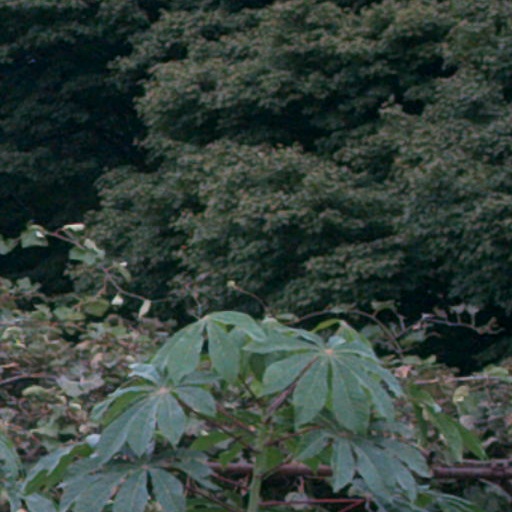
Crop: cassava